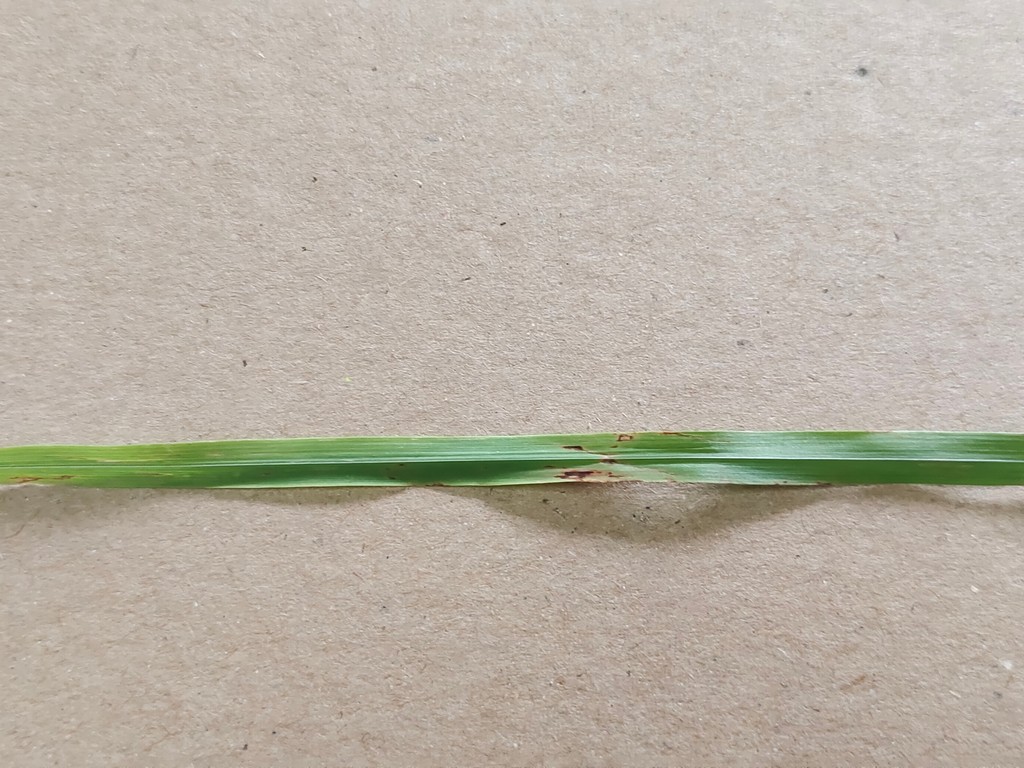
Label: Unhealthy